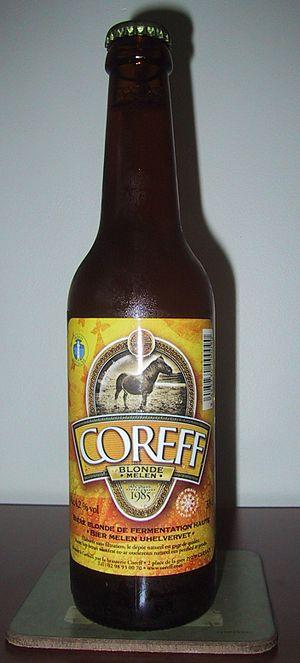
Bouteille de bière Coreff blonde (Bretagne, France)
Cet article présente une liste de marques de bière brassées en France.
La Brasserie Coreff est située à Carhaix-Plouguer dans le département du Finistère. Anciennement nommée Brasserie des Deux Rivières, elle était jusqu'en janvier 2005, localisée à Morlaix, où elle avait été fondée en 1985.
COREFF est une marque de bière bretonne. Initialement brassée à la Brasserie des Deux Rivières à Morlaix depuis 1985, elle est depuis 2005 brassée à Carhaix. Il s'agit, historiquement, de la première micro brasserie française et la bière symbole du renouveau des microbrasseries en France.